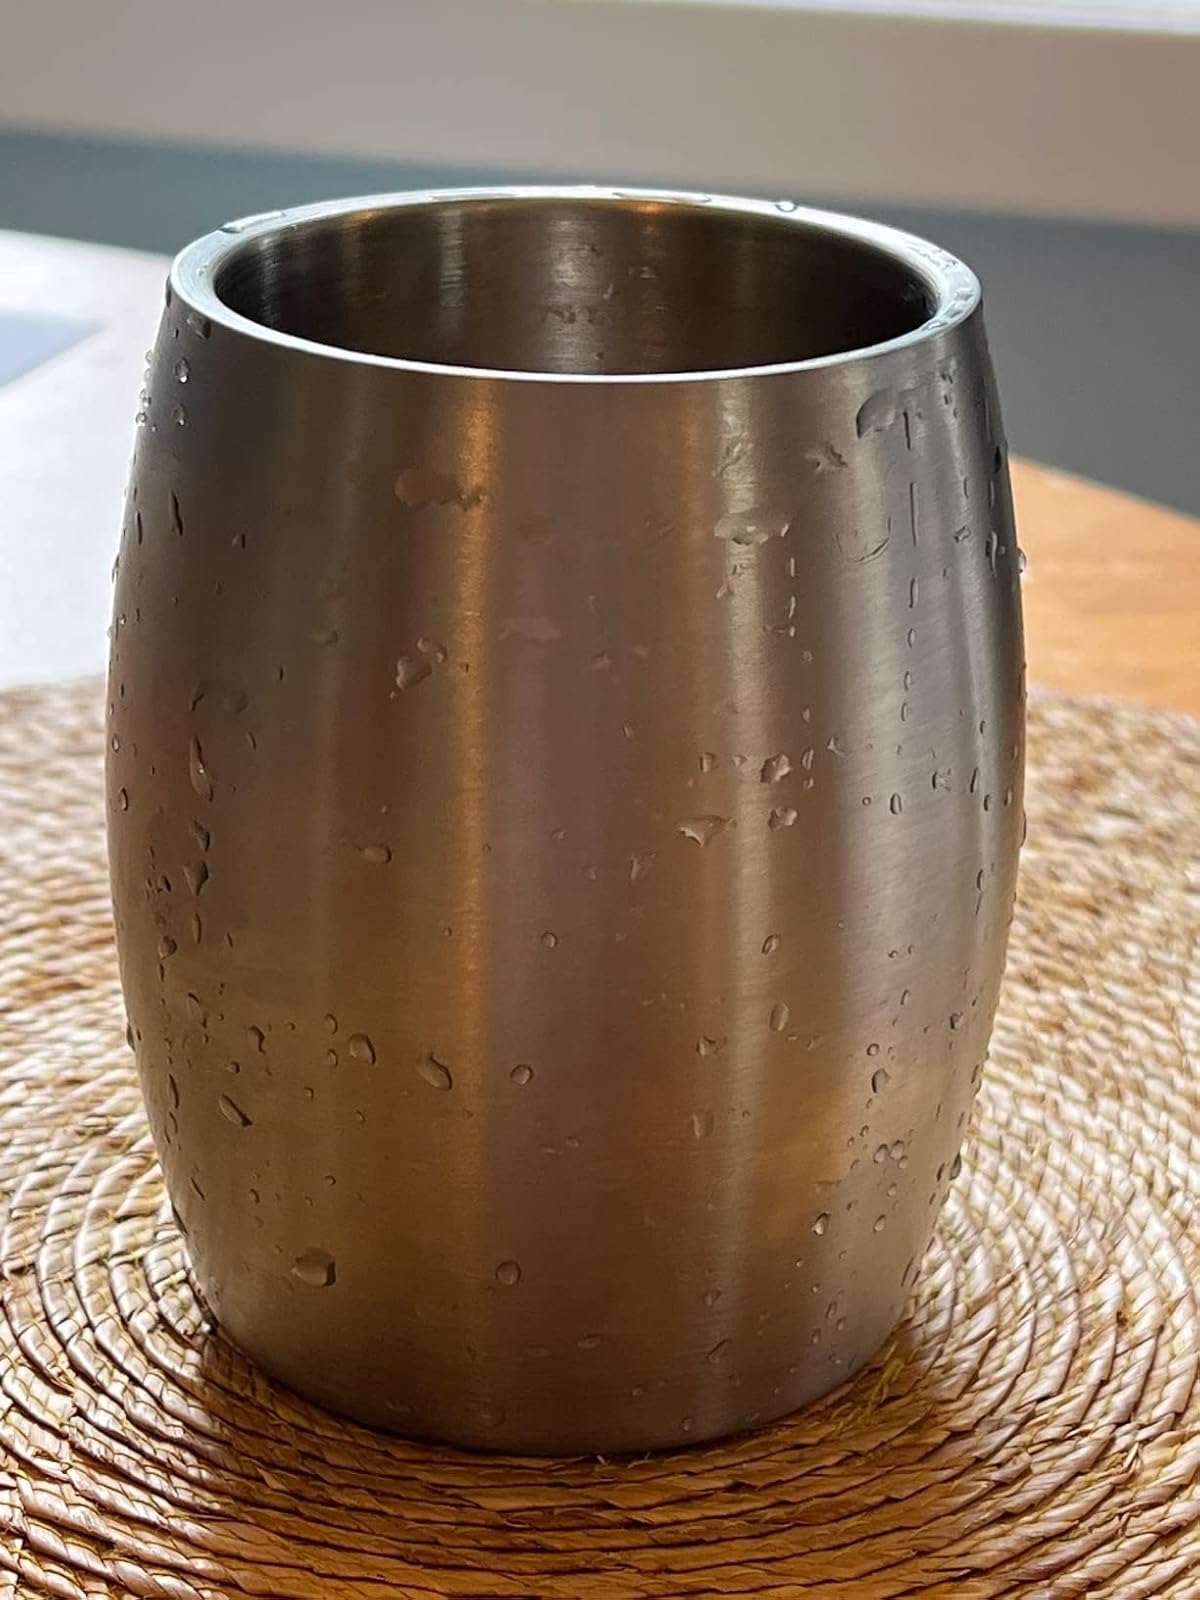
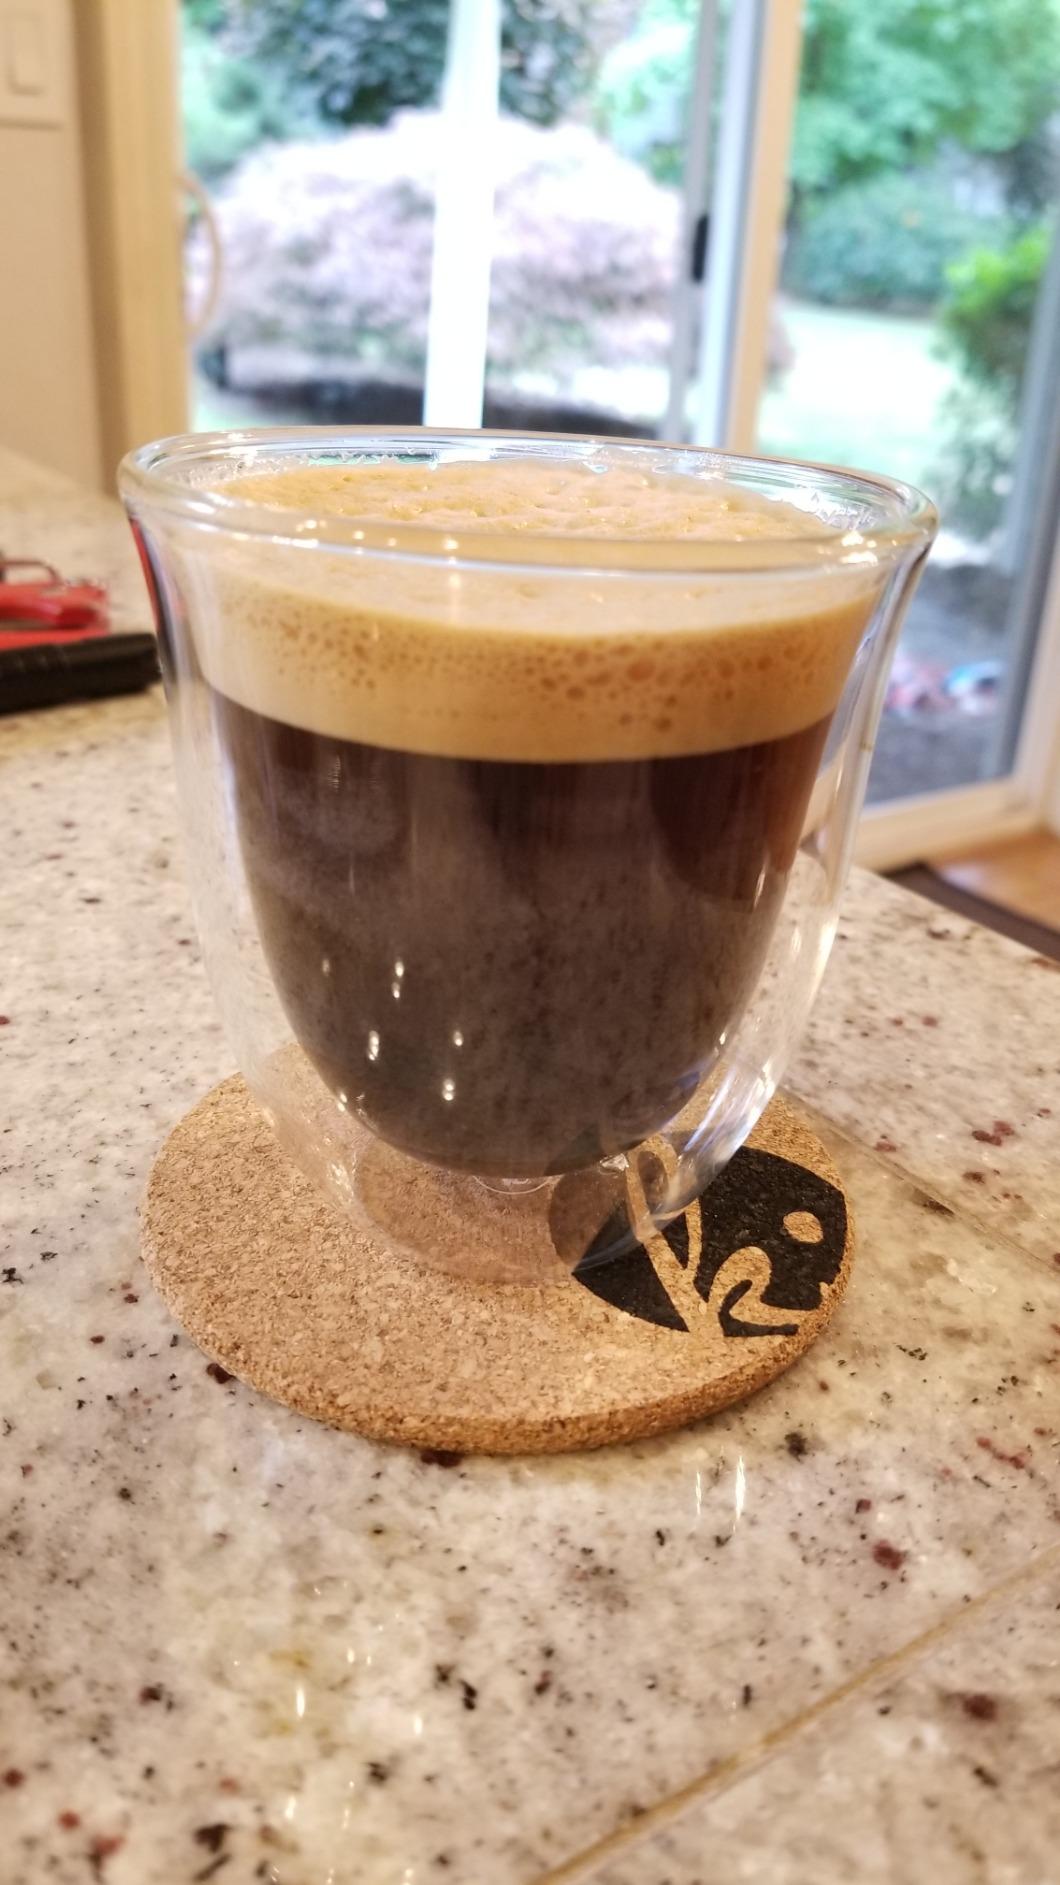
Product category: items_mug
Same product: no